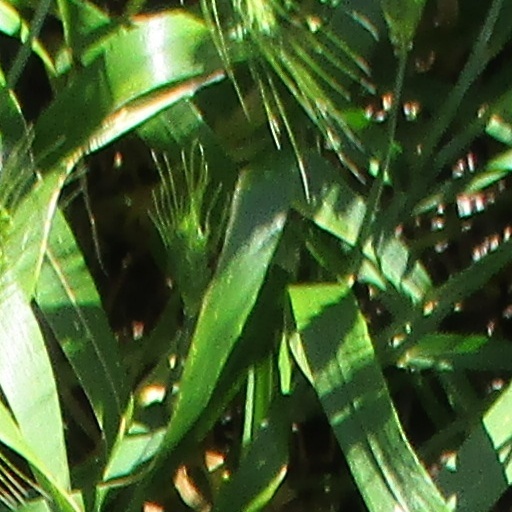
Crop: wheat